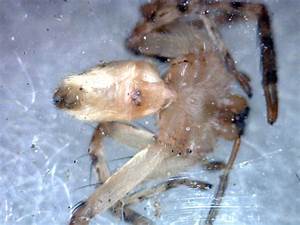
Label: spider